Question: Please indicate a possible affordance area of the jump_skis that can be used for sliding
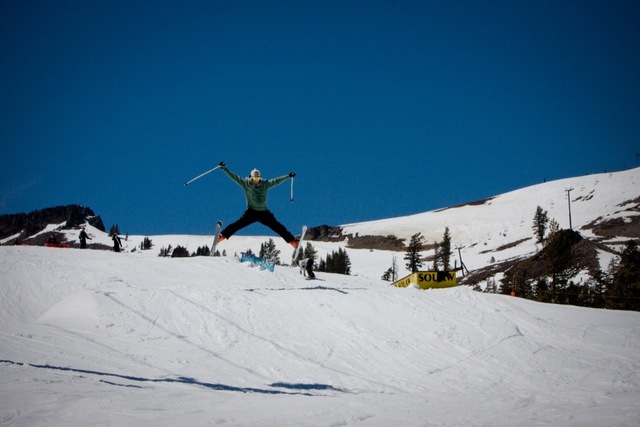
Answer: [210.892, 216.28, 224.559, 256.947]